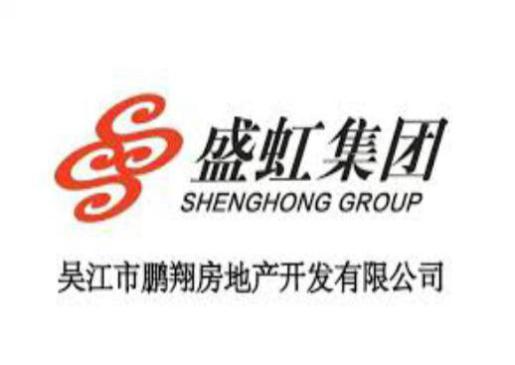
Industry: Others